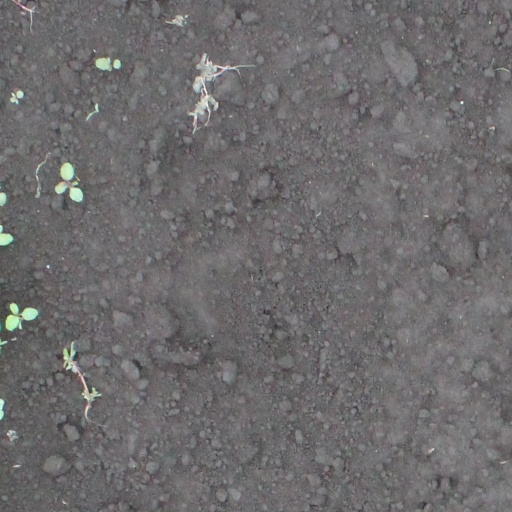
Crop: soybean